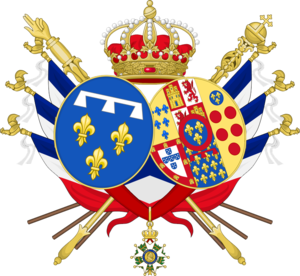
Frankrigs dronninger / Huset Capet / Huset Orléans
Dette er en liste over de kvinder, der har været dronninger eller kejserinder i det franske monarki. Alle Frankrigs monarker var mandlige, selvom nogle kvinder har styret Frankrig som regenter.